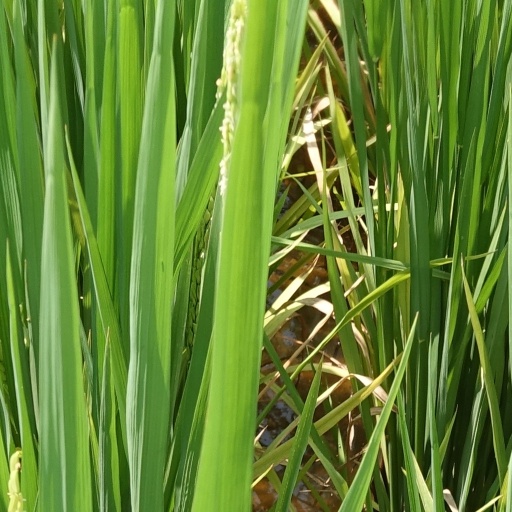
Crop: rice